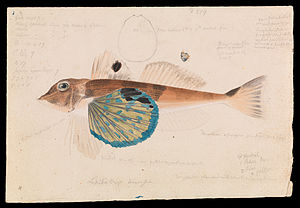
Knurhaner / Slægter og arter
Lepidotrigla vanessa
"Knurhaner er en familie af ulkefisk, der lever i saltvand i tempererede og subtropiske farvande. Knurhanernes hoveder har et panser af ben, og deres brystfinner har nogle lange """"stråler"", der er forsynet med organer, hvormed fiskene kan føle og smage, og de bruges til at opdage byttedyr i form af krebsearter og mindre fisk.